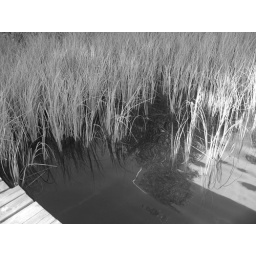
grass by lake